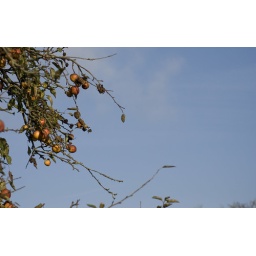
apple tree against the sky